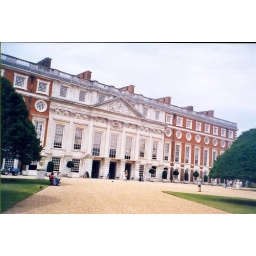
I have put the emphesis on the building and also keeping thehalf trees in mind .